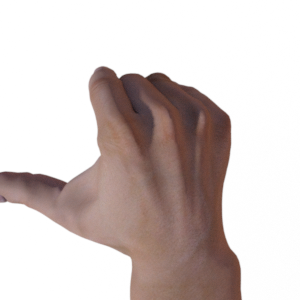
Label: rock